Buckingham Palace Road

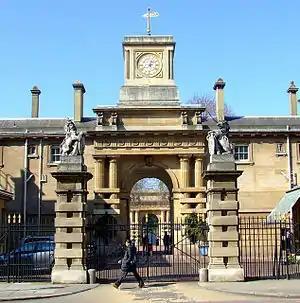
Entrance to the Royal Mews

The entrances to the Royal Mews and King's Gallery are in Buckingham Palace Road.